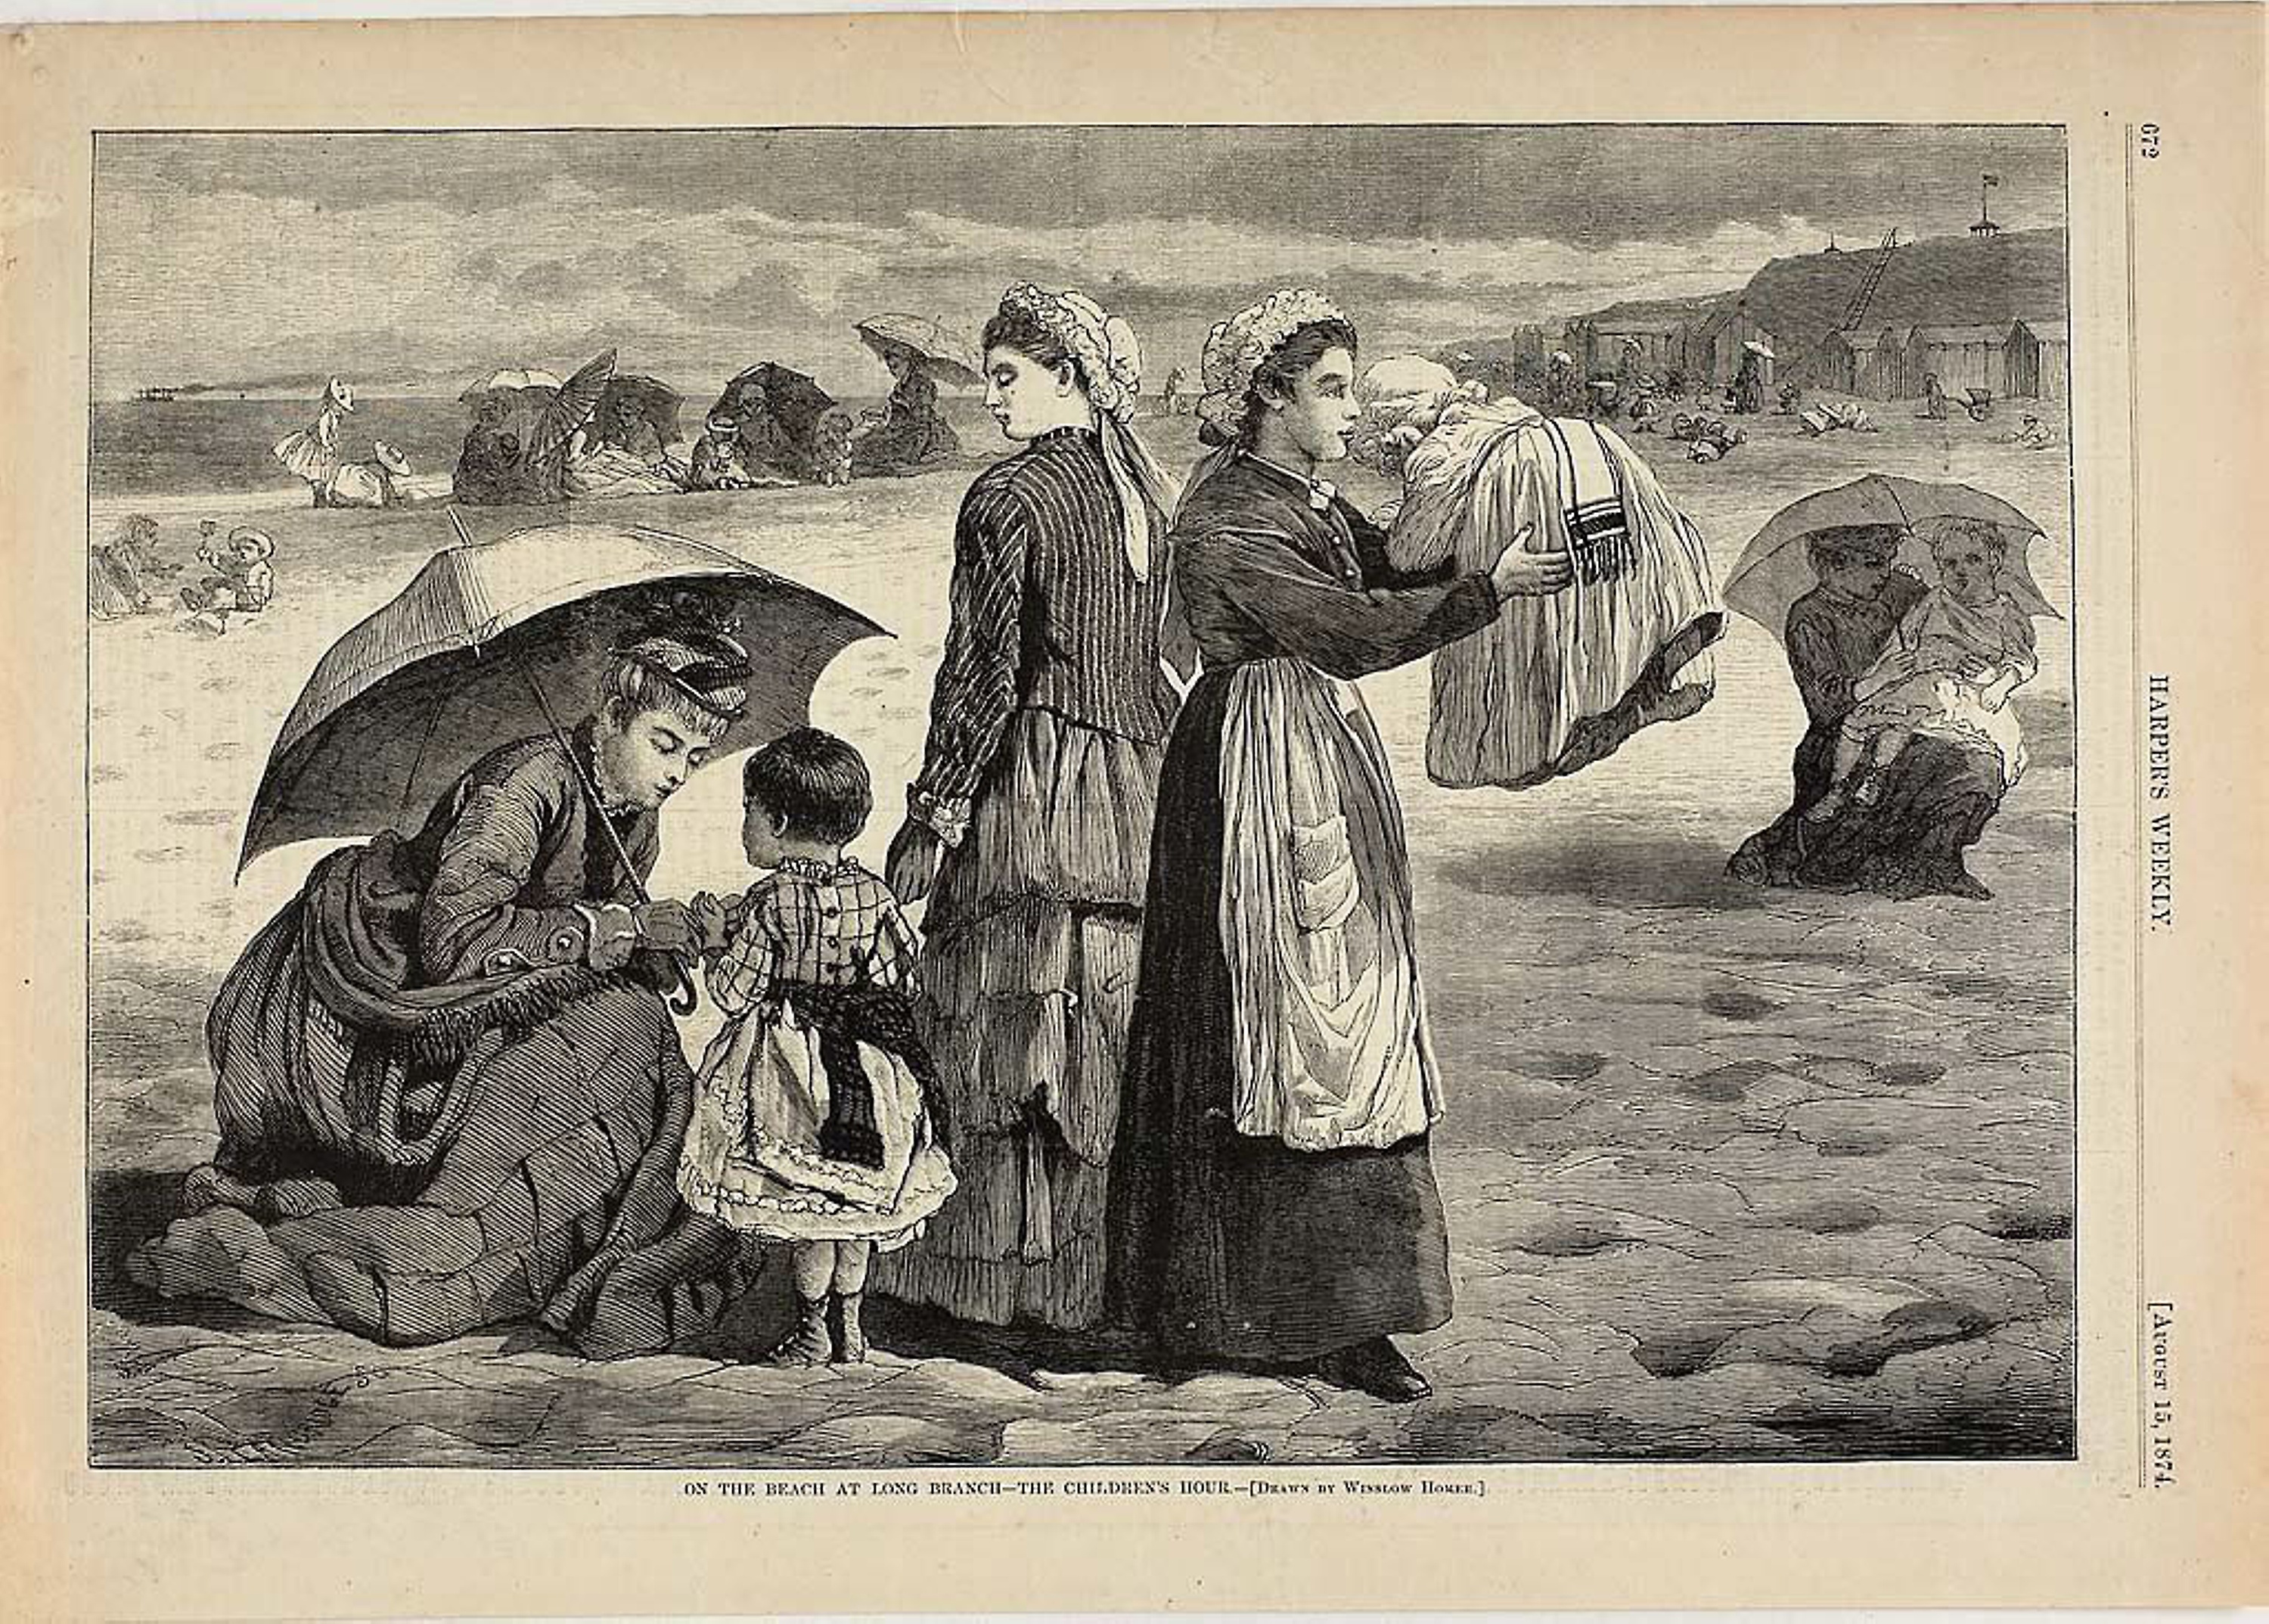
art, history, vintage clothing, visual arts, stock photography, illustration